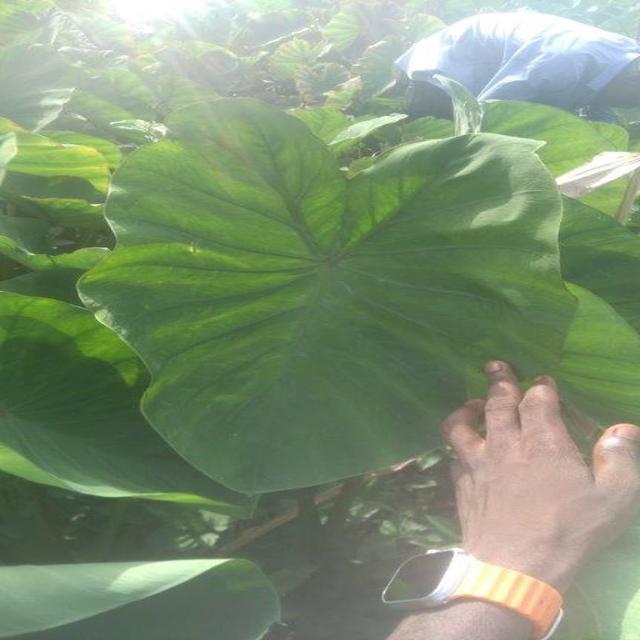
Label: Healthy